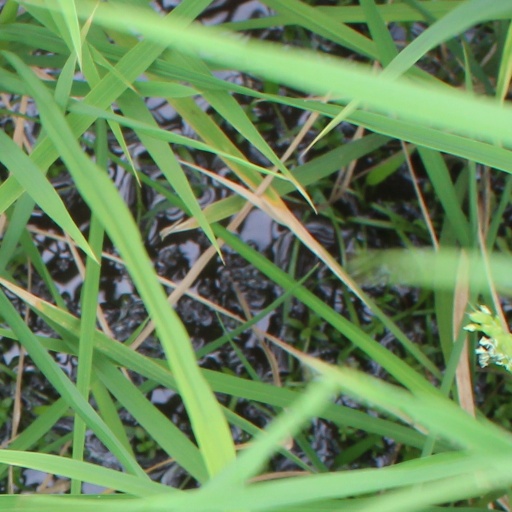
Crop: rice